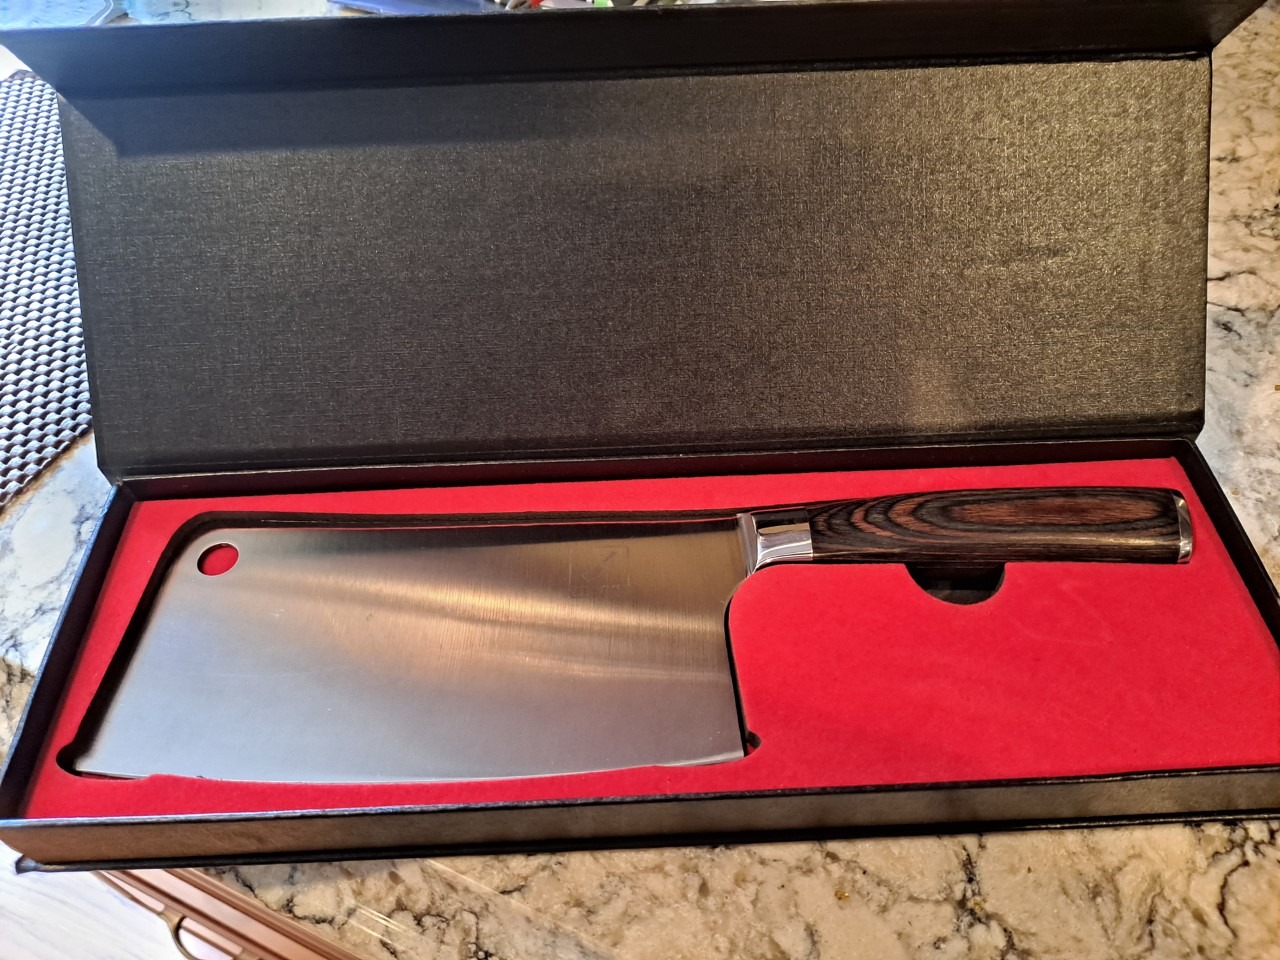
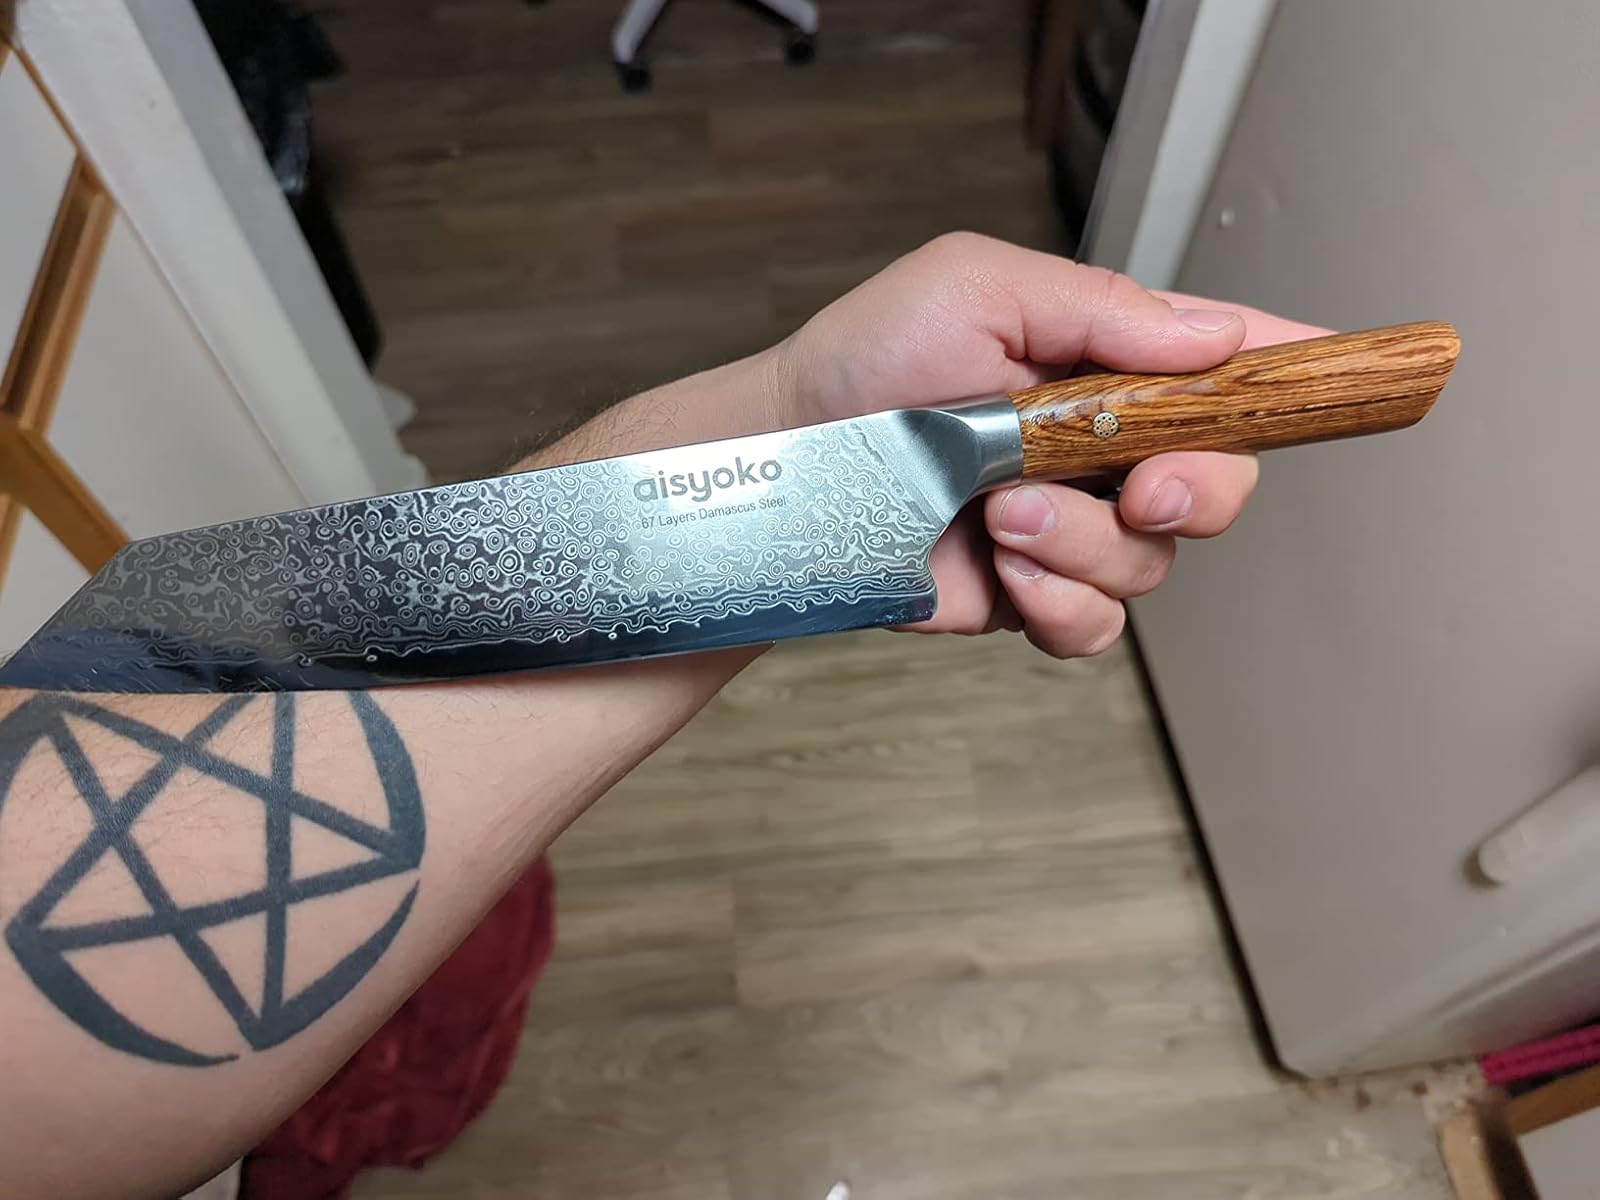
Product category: items_knife
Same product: no